Caloocan High School

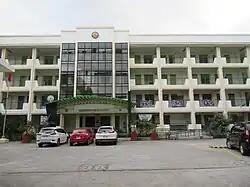
Main building of CHS in 2023

Caloocan High School abbreviated to CHS also known as CalHigh or Kalhay, is a secondary school in Caloocan, Philippines. It was the largest secondary school in Caloocan, and was established on March 22, 1941. It is bordered by 10th Avenue at the north, Del Mundo Street on the east, 9th Avenue on the south, and P. Sevilla Street on the west.